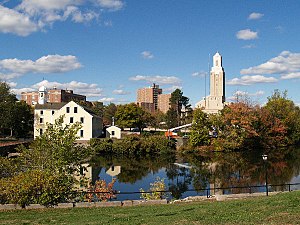
Pawtucket
Downtown Pawtucket
Pawtucket er en amerikansk by og administrativt centrum for det amerikanske county Providence County i staten Rhode Island. I 2005 havde byen et indbyggertal på 73.742.